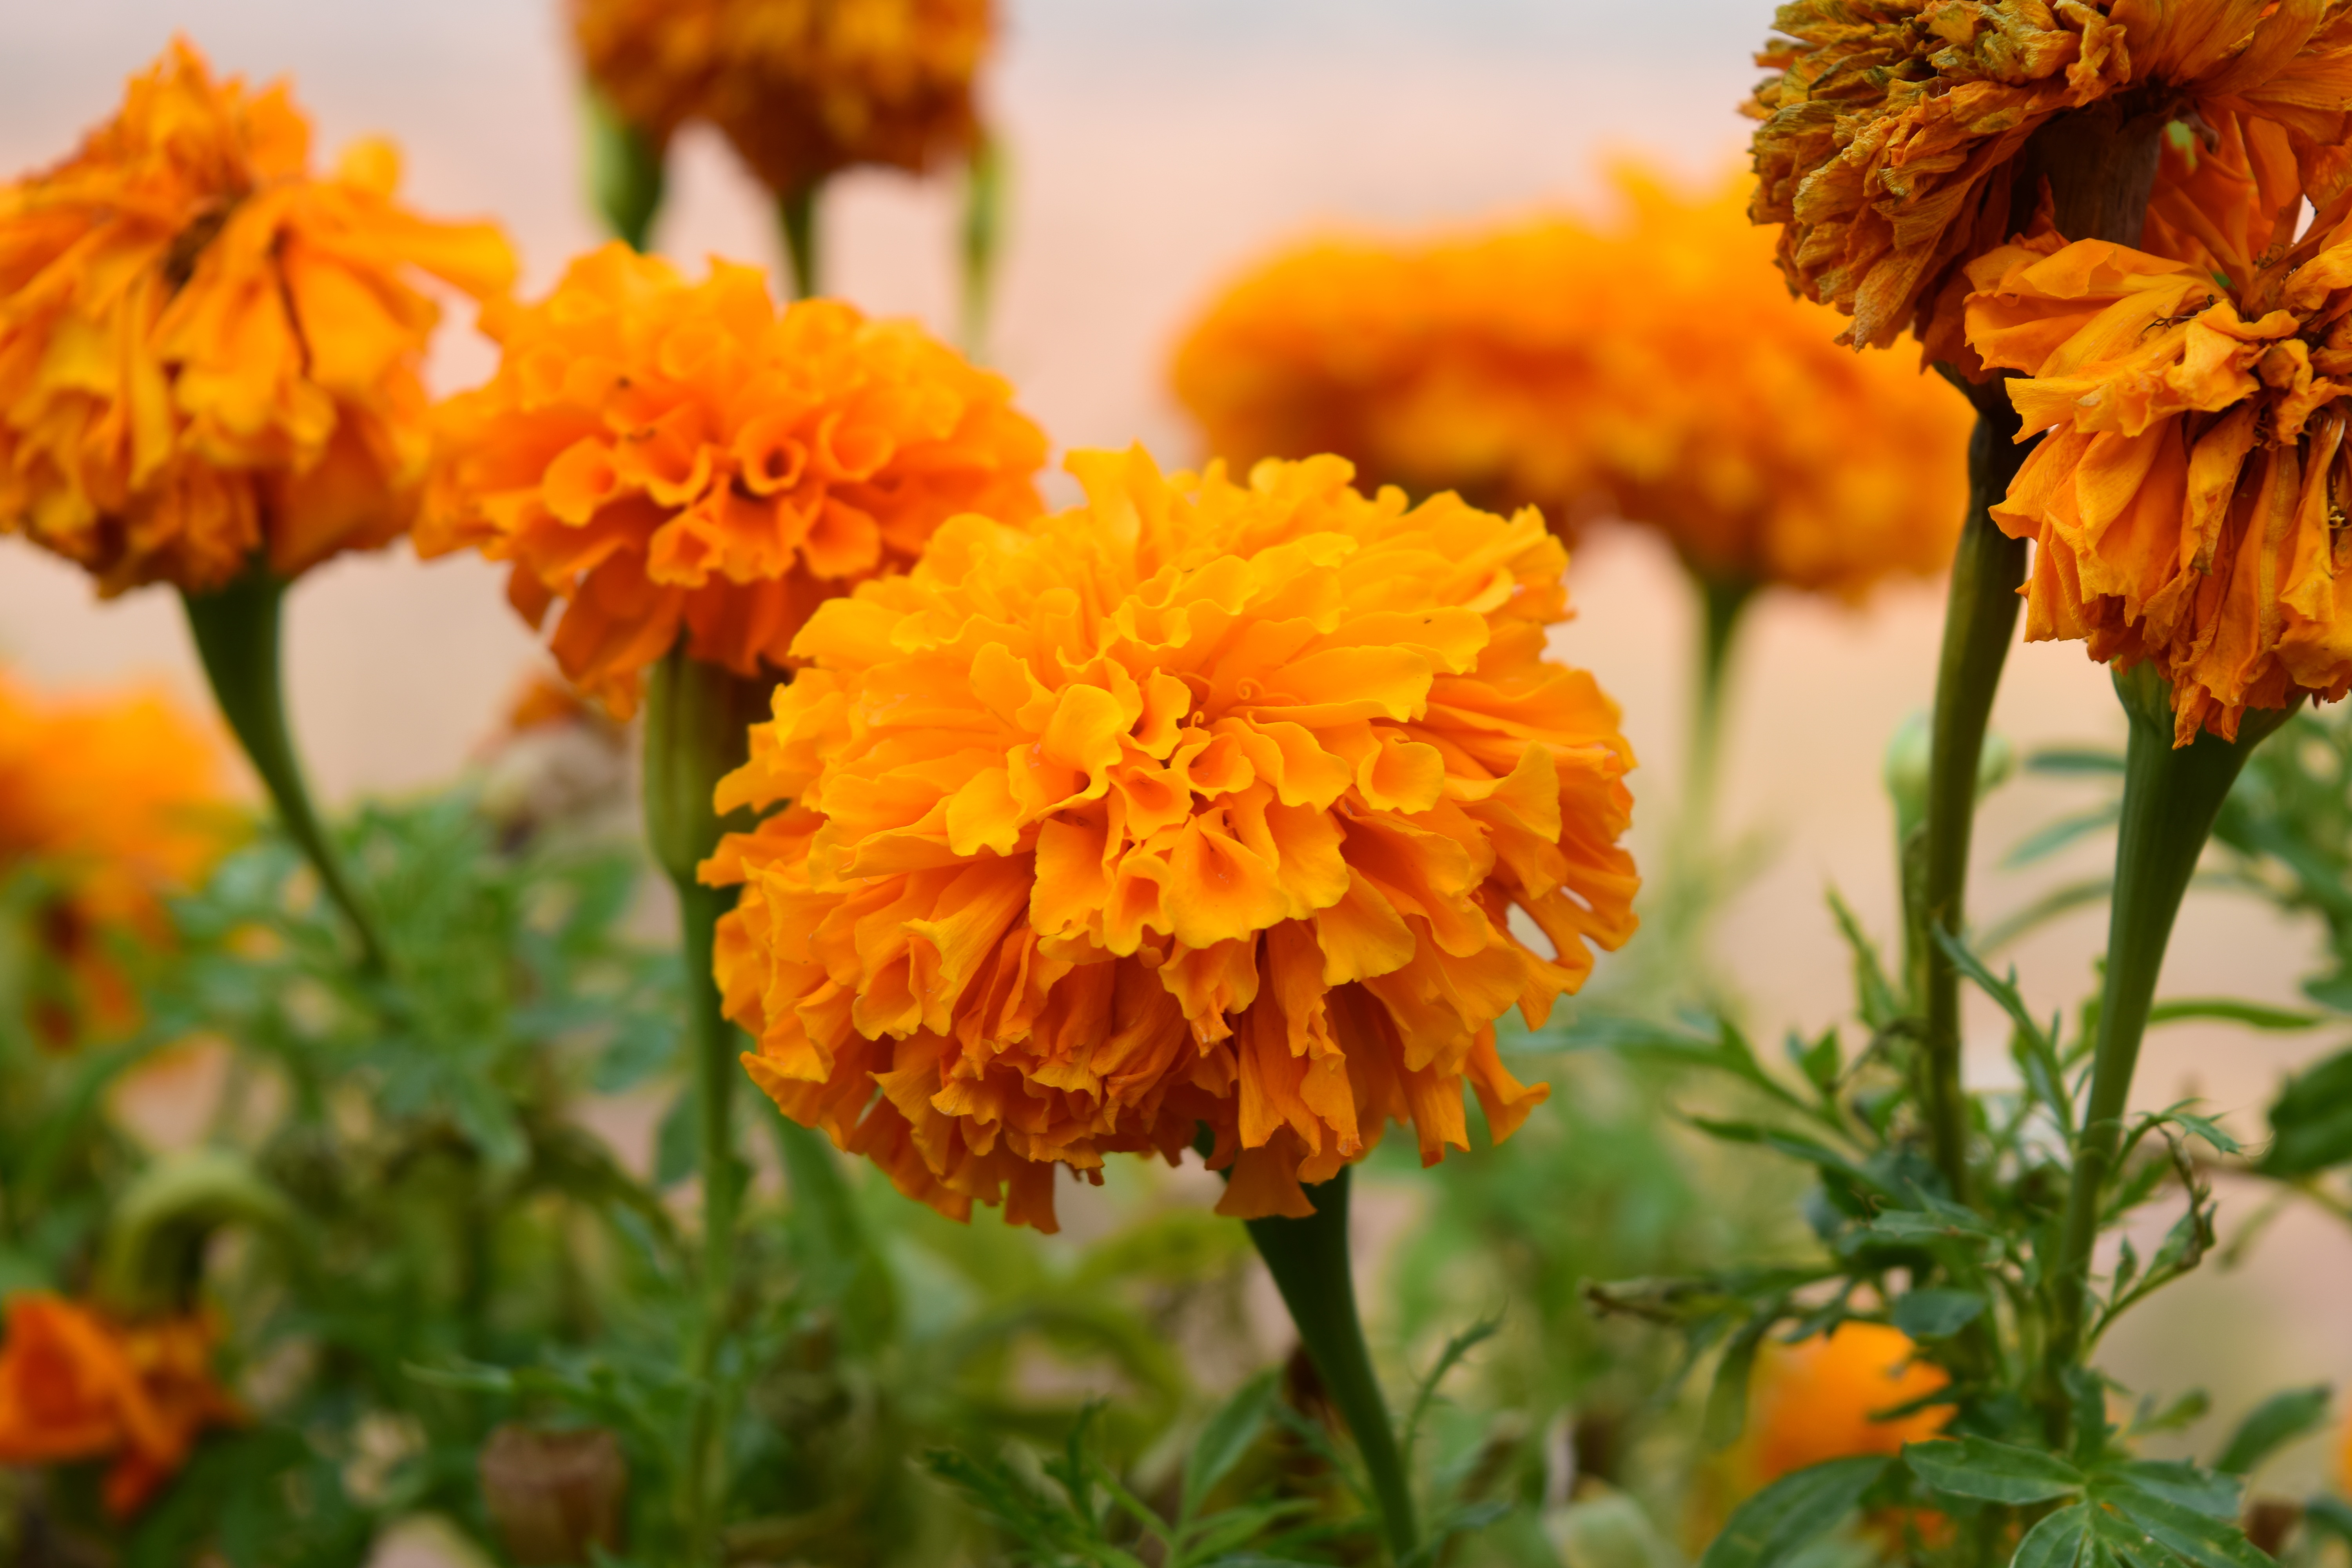
nature, open, plant, leaf, flower, petal, bloom, herb, autumn, botany, yellow, flora, wildflower, flowers, bright, beautiful, yellow flowers, marigold, macro photography, flowering plant, calendula, fresh flowers, in the summer, annual plant, land plant